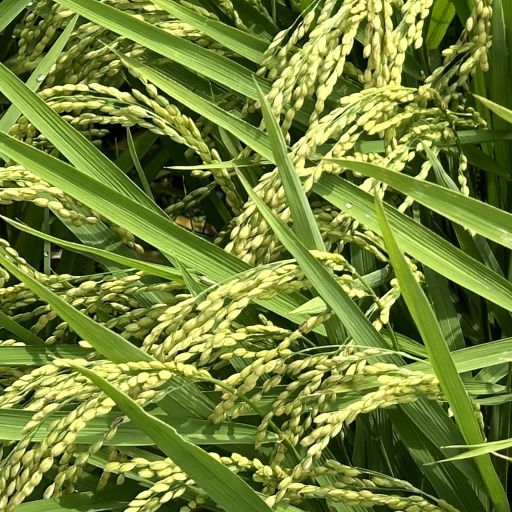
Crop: rice